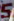
Number: 5